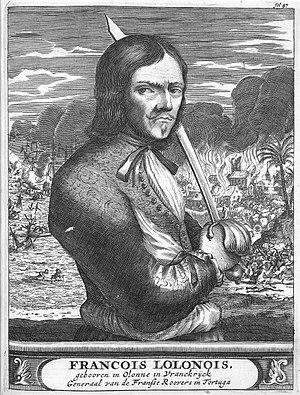
Cette page présente deux listes de pirates, boucaniers et flibustiers.
L'île de la Tortue est nommée ainsi parce que les Espagnols l'avait baptisée « Tortuga de mar » du fait de sa forme. Elle est le premier territoire de Saint Domingue colonisé par la France, les Espagnols étant fortement présents sur l'île principale, et faiblement présents sur la Tortue. L'histoire coloniale de la Tortue comporte deux grandes périodes, les XVIIᵉ et XVIIIᵉ siècles. Le XVIIᵉ siècle est l'âge d'or de la flibuste dont la Tortue devient la capitale régionale. Le XVIIIᵉ siècle est marqué par un déclin relatif, face à la Grande Île devenue française par le traité de Ryswick en 1697. L'île de la Tortue sert alors surtout de refuge pour la qualité de son climat réputé sain, et pour sa sécurité lors de la période révolutionnaire haïtienne.
François l'Olonnais, est considéré comme l'un des pirates les plus cruels et sanguinaires toutes époques confondues. Son véritable nom reste un mystère. Certains auteurs l'ont désigné sous le nom de Jean-David Nau, sans citer la moindre source archivistique. Selon le Dictionnaire des Corsaires et des Pirates publié en 2013, ce prénom et ce nom seraient « au pire une invention, au mieux une confusion ».
Michel Etchegorria dit Michel le Basque est un flibustier labourdin, pirate français originaire du Royaume de Navarre au Sud-Ouest de la France, et compagnon de François L'Olonnais.
Maracaibo ou Maracaïbo est une ville du Venezuela et la capitale de l'État de Zulia. Elle est située à l'entrée du lac Maracaibo, à 514 km à l'ouest de Caracas. La population de son aire urbaine était estimée à 1 551 539 habitants en 2011. Maracaibo, dont l'économie repose sur l'exploitation du pétrole du lac Maracaibo, est la deuxième plus grande ville du Venezuela après la capitale.